Deil's Dyke

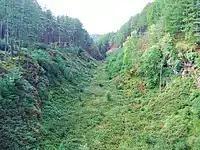
The Glen of the Bar elrick in Galloway is a natural feature once utilised for red deer management.

In 1981 a section was excavated and was shown to consist of an earth bank only, likely to have been constructed on one single occasion. The turves used in its construction were taken from either side giving a width of 4.5 feet (1.4m) at the base with a maximum original height estimated at around 6.5 feet (2m). although both late Iron Age and medieval dating evidence was found it was not conclusive.